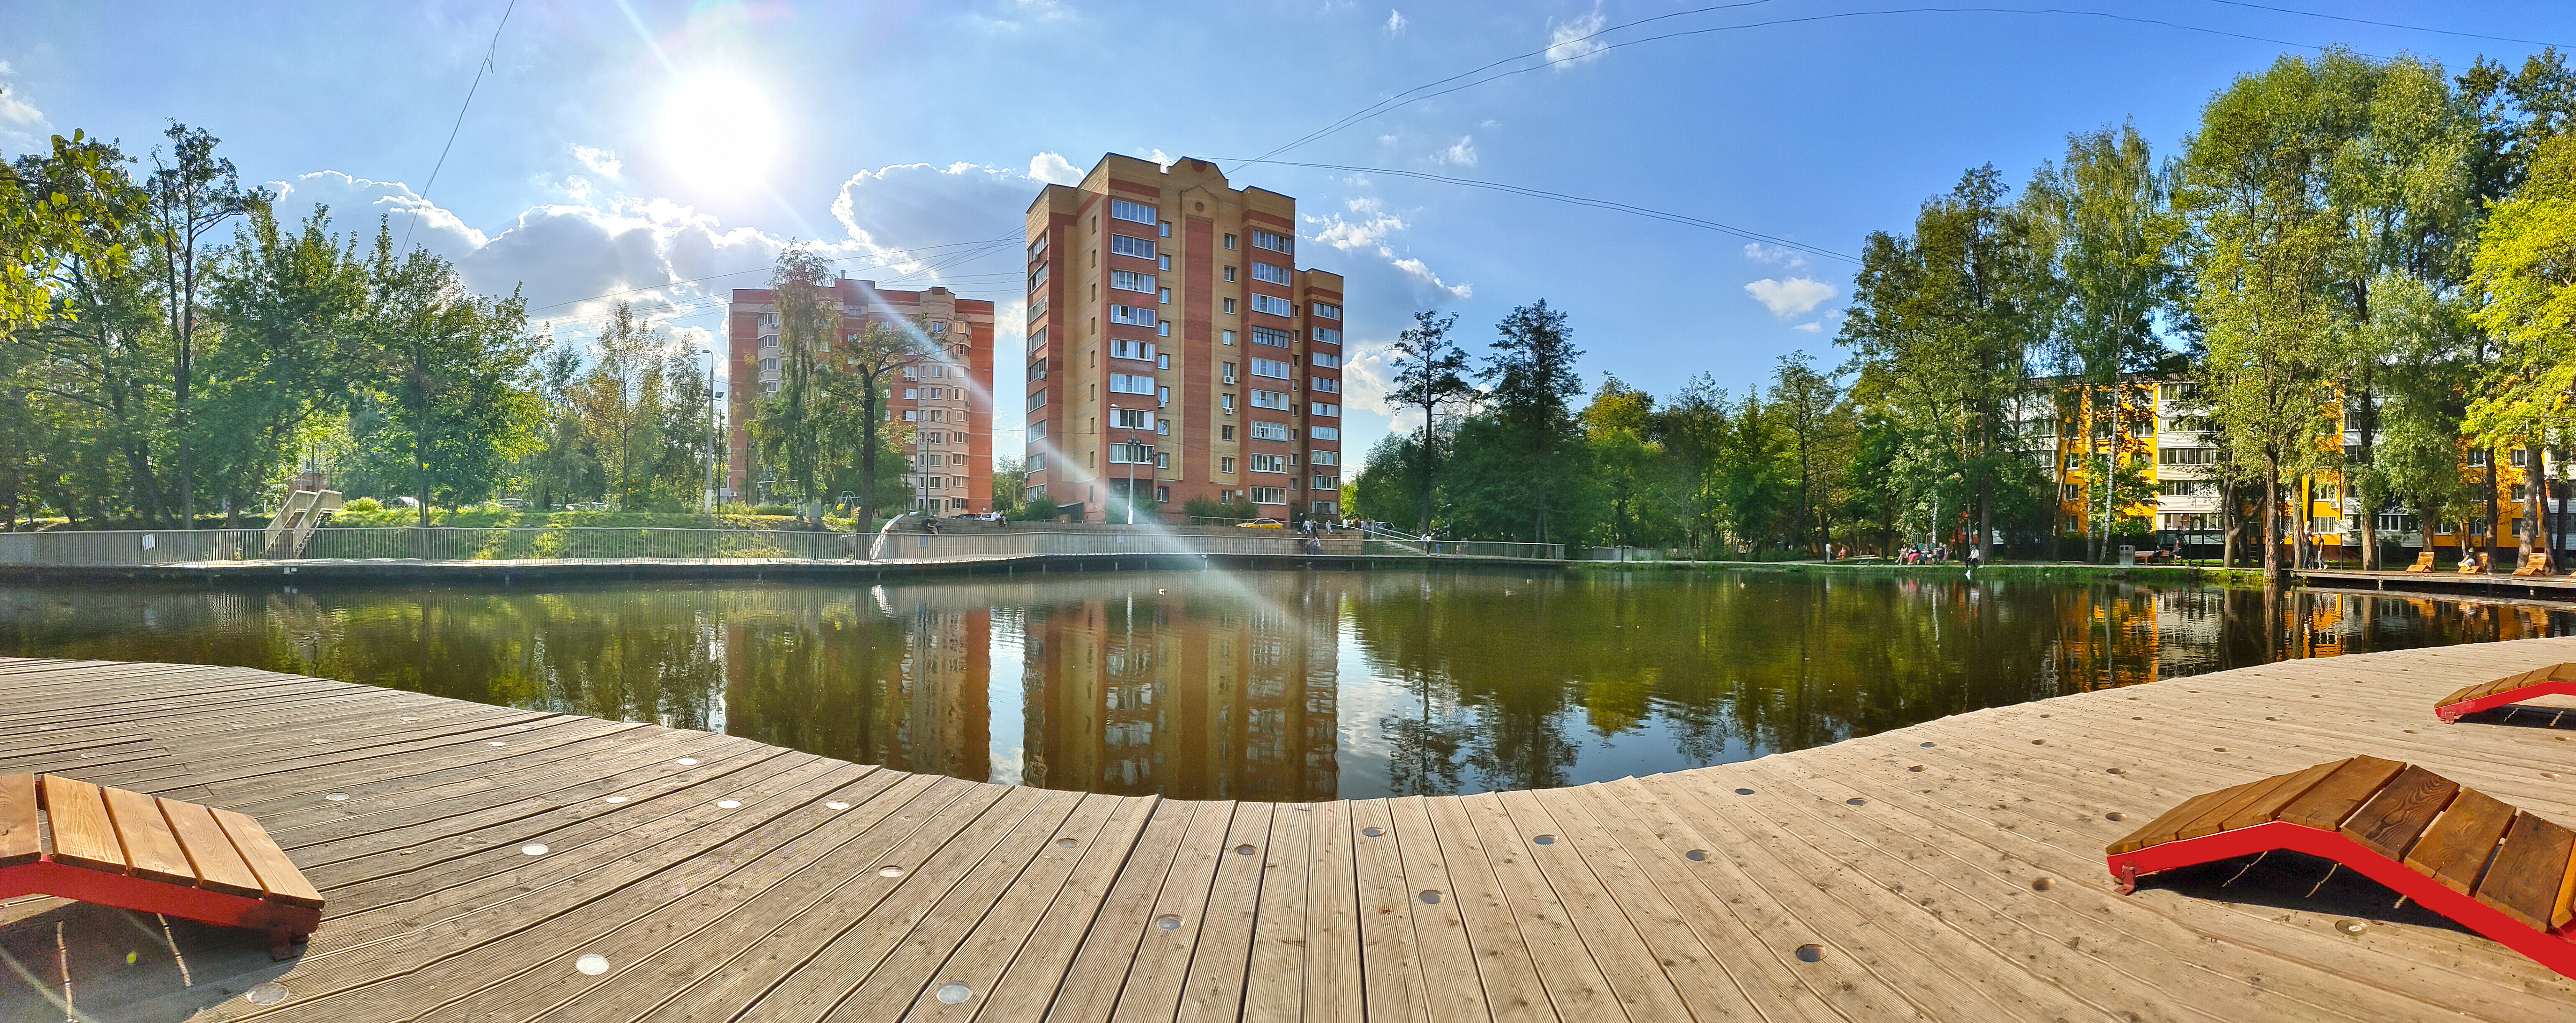
nature, cityscape, pond, sunny day, summer, reflection, natural landscape, water, daytime, tree, sky, property, lake, photography, real estate, panorama, landscape, condominium, architecture, city, reflecting pool, building, reservoir, bank, river, sunlight, house, estate, wood, cloud, park, home, leisure, bayou, apartment, tower block, landscaping, lacustrine plain